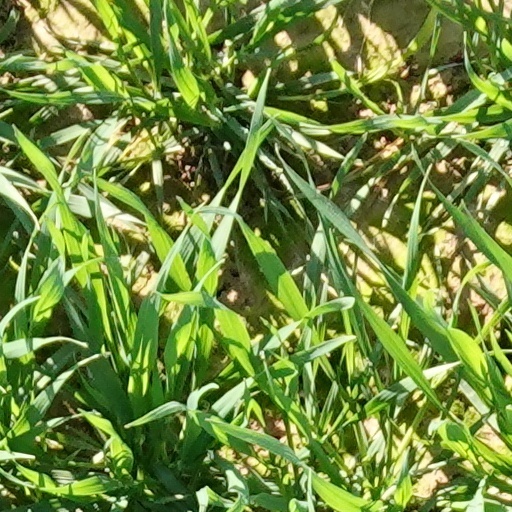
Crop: wheat